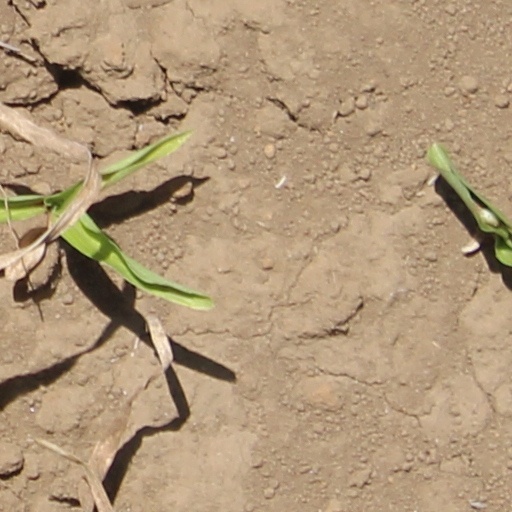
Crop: wheat